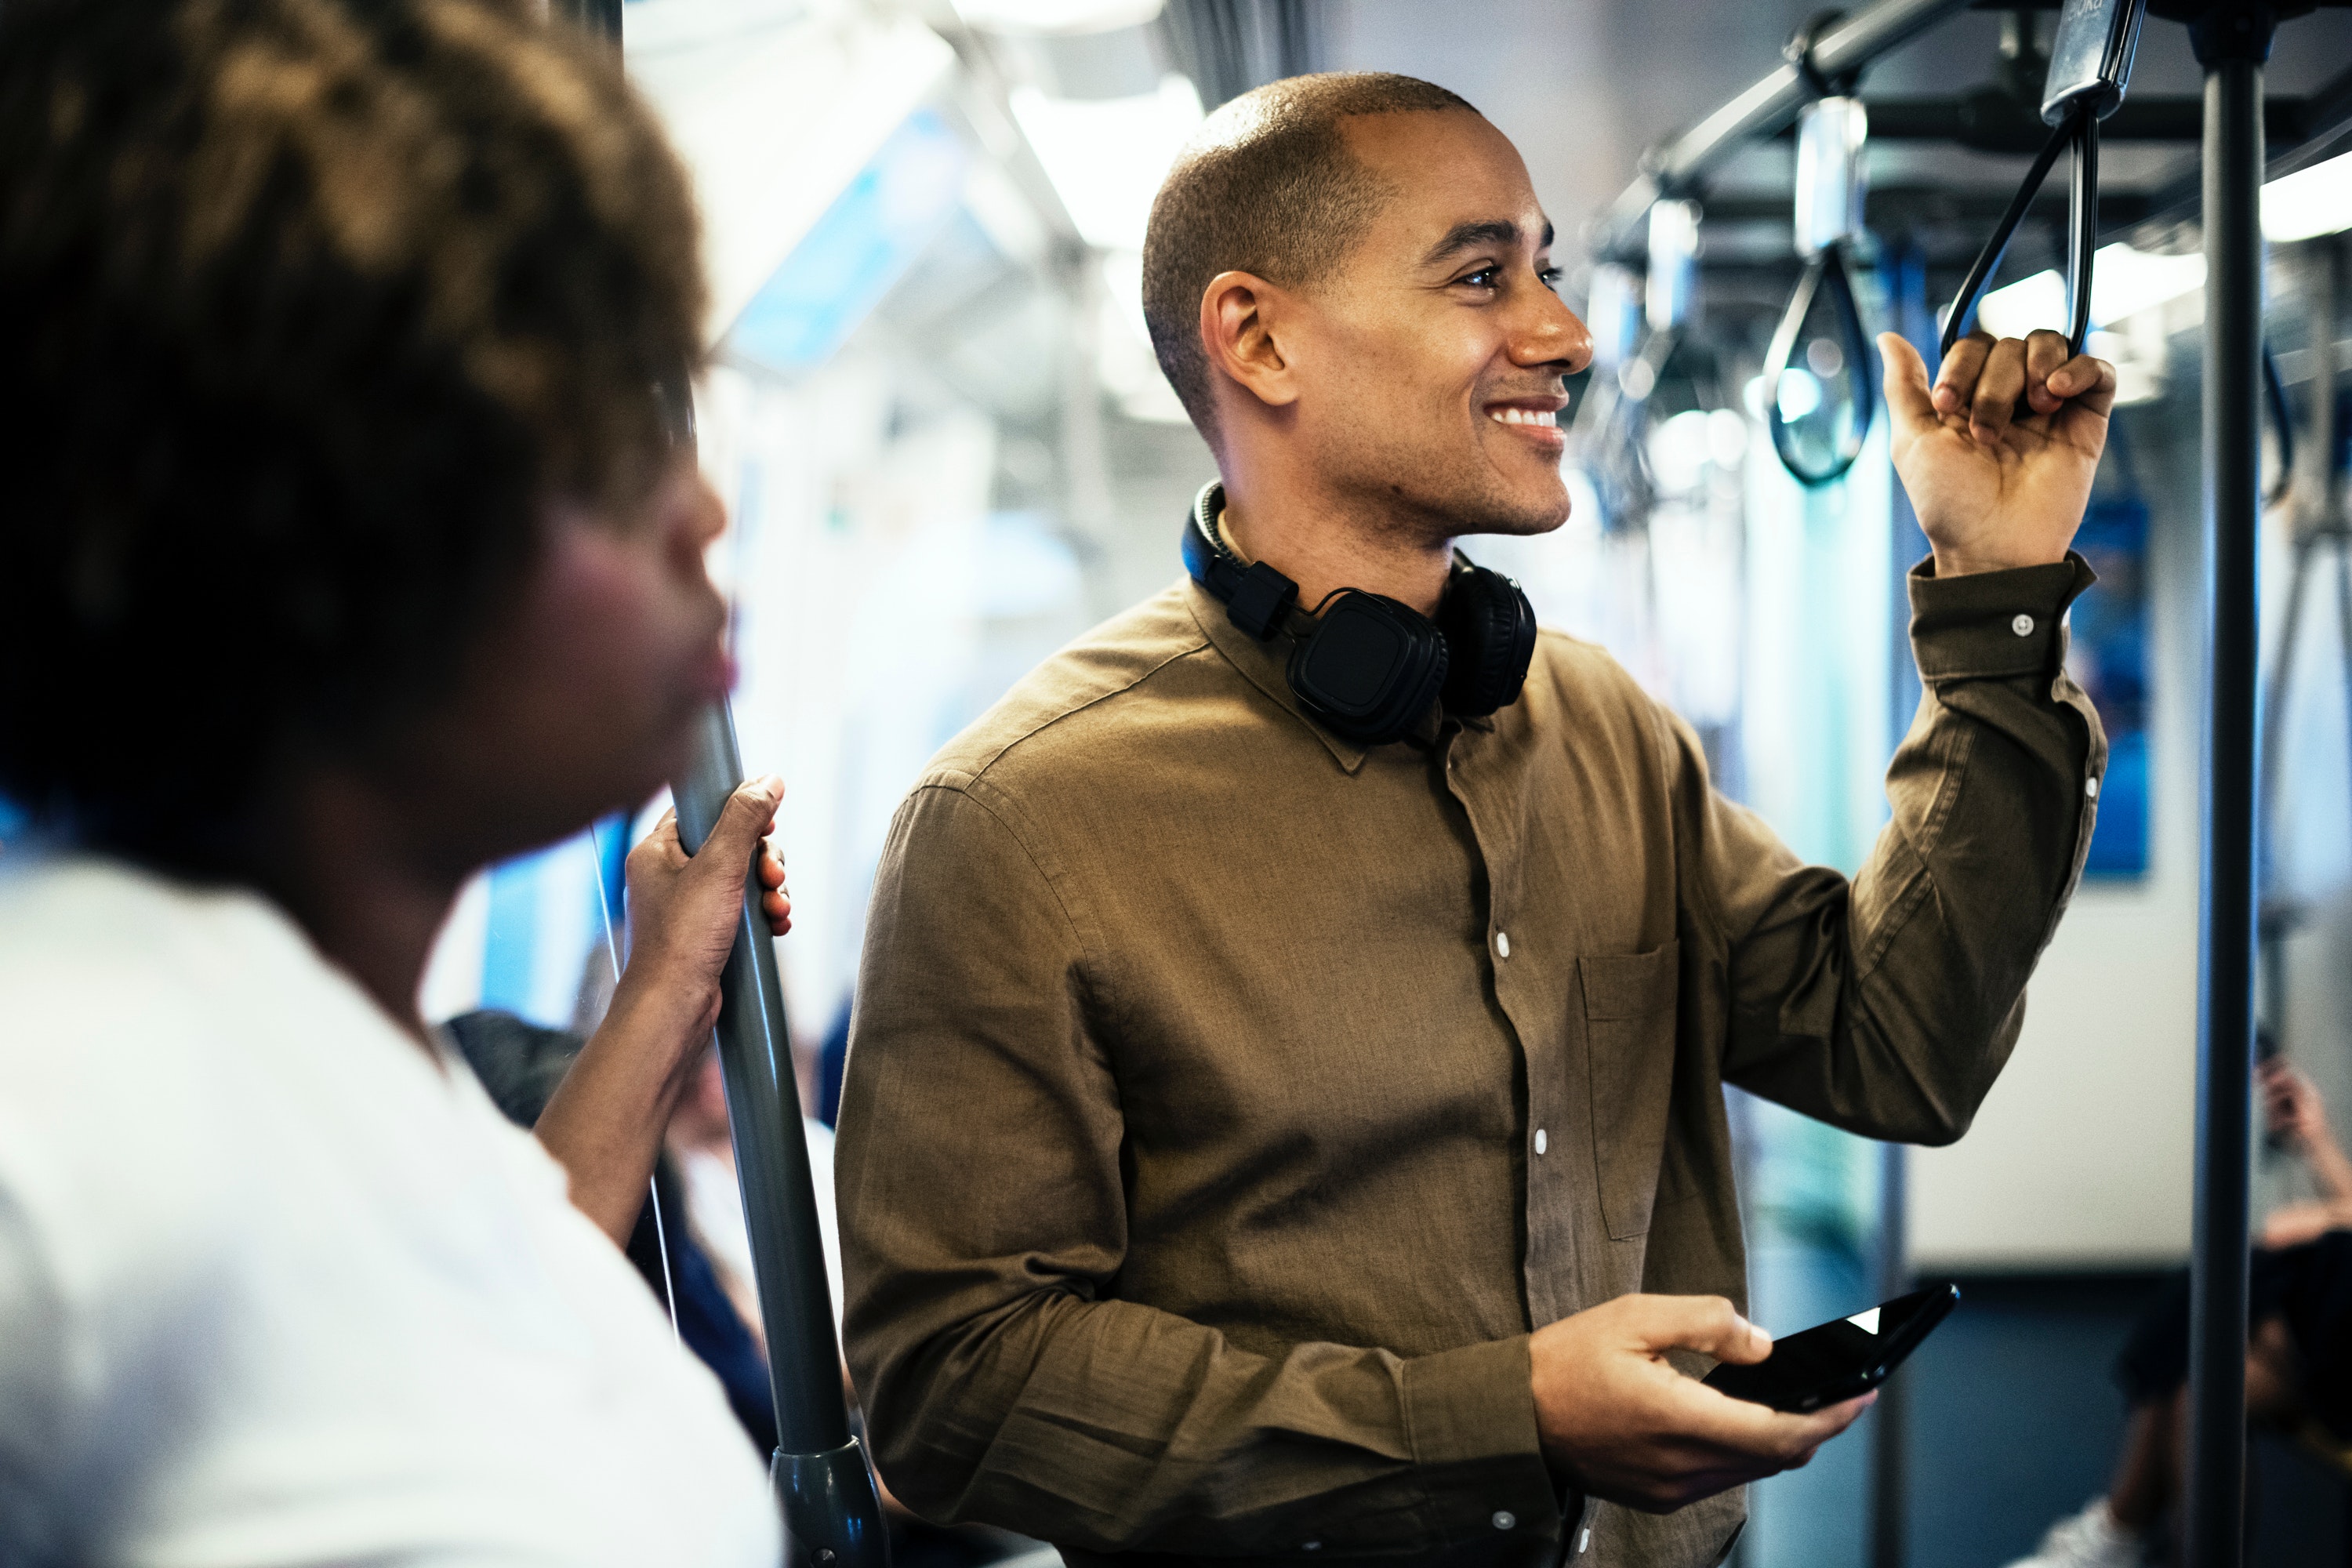
audio equipment, adaptation, performance, conversation